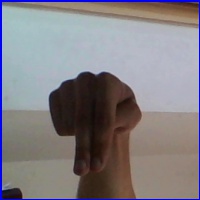
Letra: N